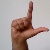
The image shows a hand gesture representing the letter 'L' in Indian Sign Language.